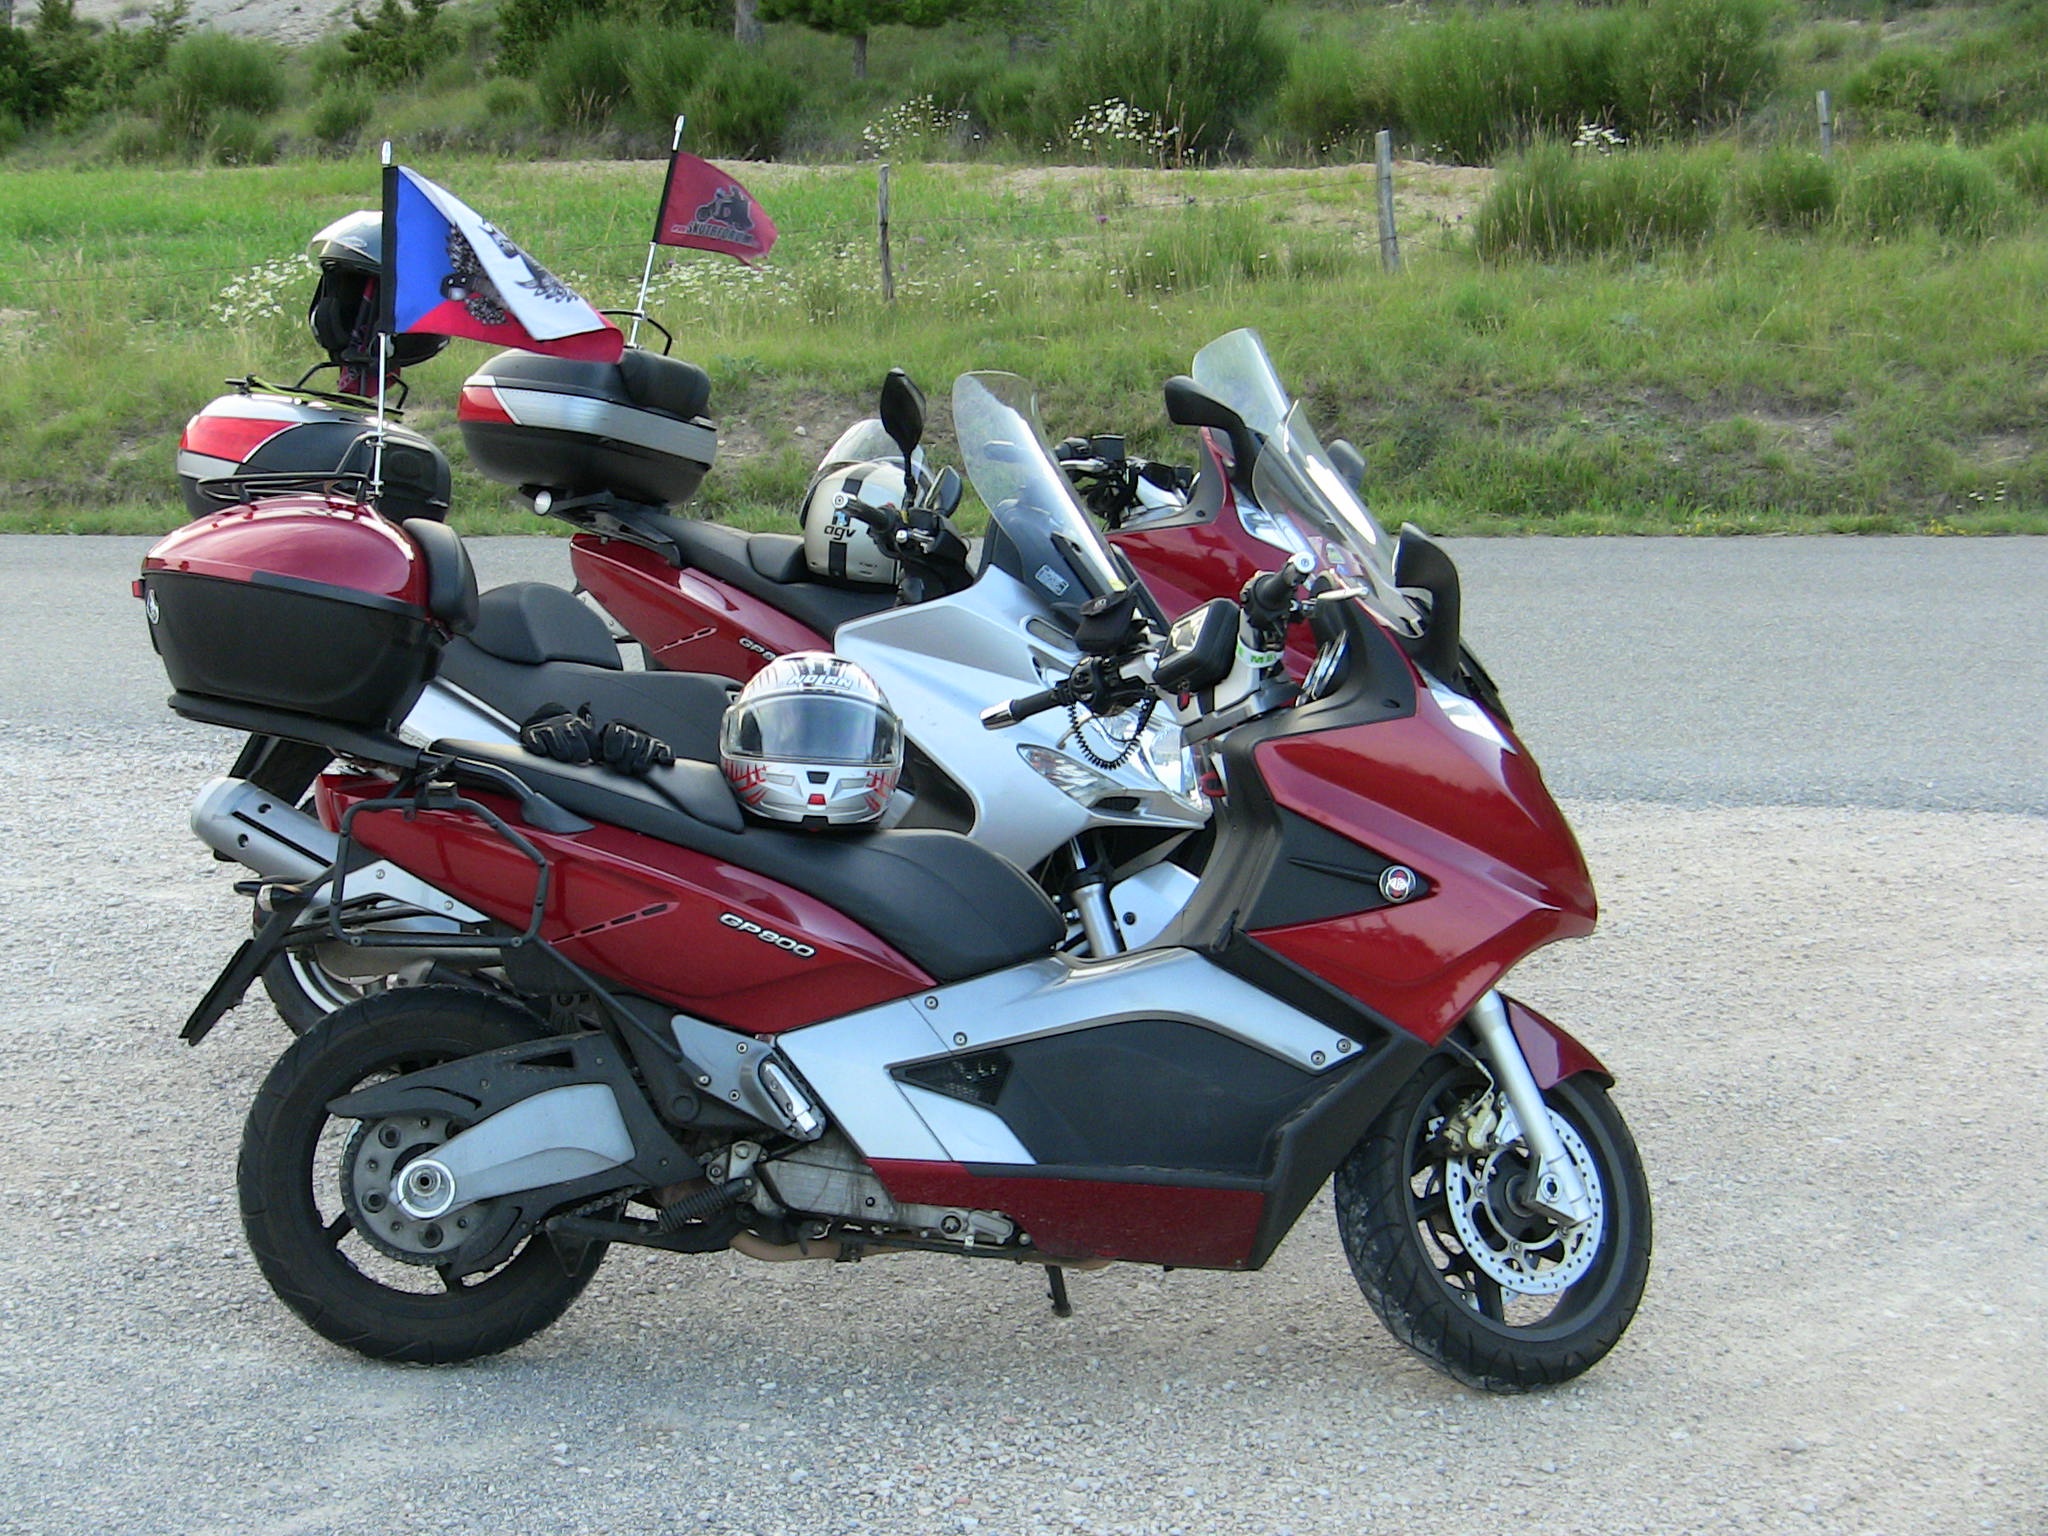
car, travel, vehicle, motorcycle, tourism, moto, honda, motorcycling, land vehicle, motocicle, motobike, road racing, automobile make, automotive exterior